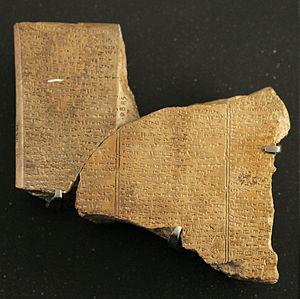
L’écriture cunéiforme est un système d'écriture complet mis au point en Basse Mésopotamie entre 3400 et 3300 av. J.-C., qui s'est par la suite répandu dans tout le Proche-Orient ancien, avant de disparaître dans les premiers siècles de l'ère chrétienne. Au départ pictographique et linéaire, la graphie de cette écriture a progressivement évolué vers des signes constitués de traits terminés en forme de « coins » ou « clous », auxquels elle doit son nom, « cunéiforme », qui lui a été donné aux XVIIIᵉ et XIXᵉ siècles. Cette écriture se pratique par incision à l'aide d'un calame sur des tablettes d'argile, ou sur une grande variété d'autres supports.
Ougarit est une ancienne cité du Proche-Orient, située dans l'actuelle Ras Shamra, à onze kilomètres au nord de Lattaquié, en Syrie. Cette capitale de l'ancien royaume homonyme était au débouché d'une route qui joignait la mer Méditerranée au bassin mésopotamien, entre l'Empire hittite au nord et la sphère d'influence égyptienne au sud. Elle connait son apogée au tournant du IIᵉ millénaire av. J.‑C.